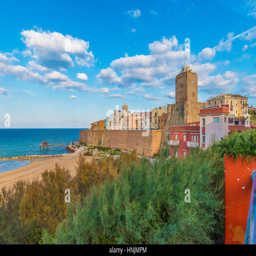
a city - a touristic city in the province